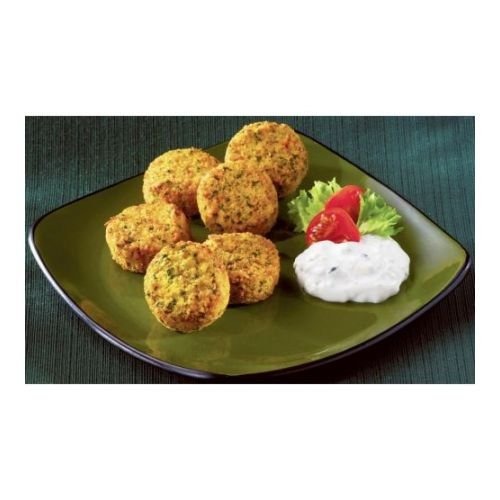
Item Name: Grecian Delights Dough, 0 .5 Gallon -- 4 per case.
Bullet Point: Ships frozen, CANNOT be cancelled after being processed.
Product Description: Grecian Delights Dough, 0 .5 Gallon -- 4 per case. A blend of natures finest beans and spices combined in a convenient ready to cook paste. Just roll and heat a traditional Mediterranean Vegetarian meal.
Value: 4.0
Unit: Count

Price: 135.88